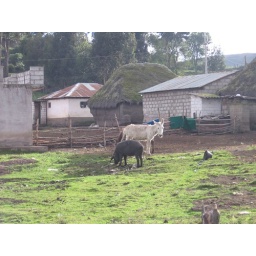
Village stay in the Santa Anita mountain community at the base of Volcan Chimborazo